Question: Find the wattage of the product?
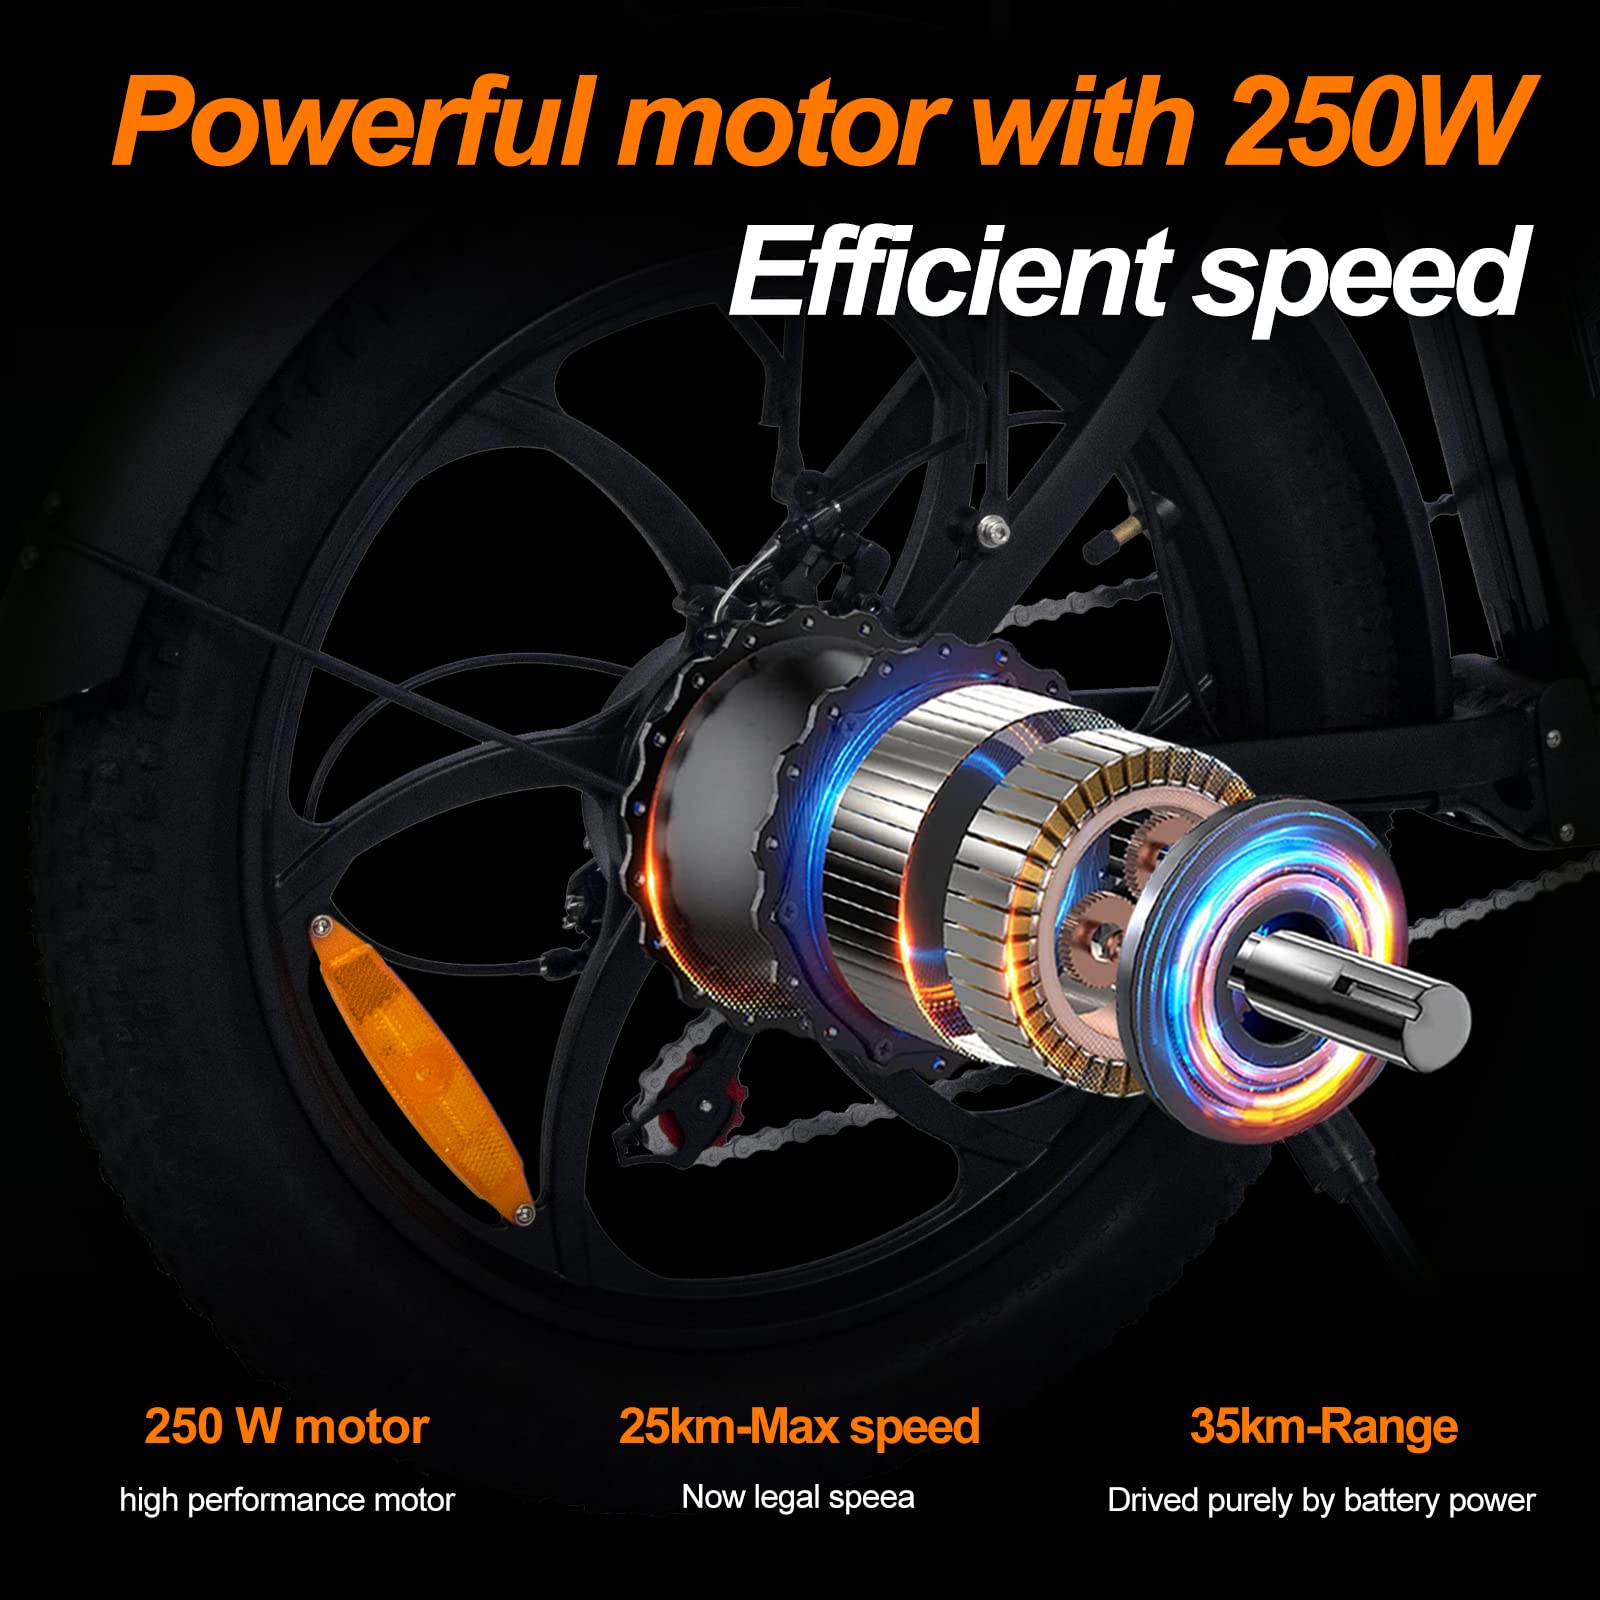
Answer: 250.0 watt